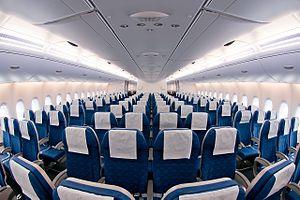
Un avion de ligne désigne un appareil utilisé pour le transport de passagers sur des bases commerciales. Ils sont, le plus souvent, exploités par des compagnies aériennes qui en sont propriétaires ou locataires. Ils desservent des lignes régulières ou sont affrétés pour le transport de groupes à partir et à destination d'aéroports commerciaux.